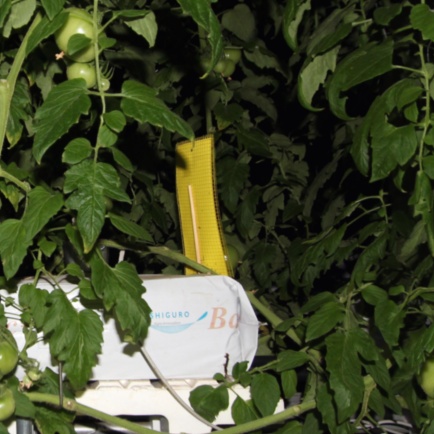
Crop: tomato